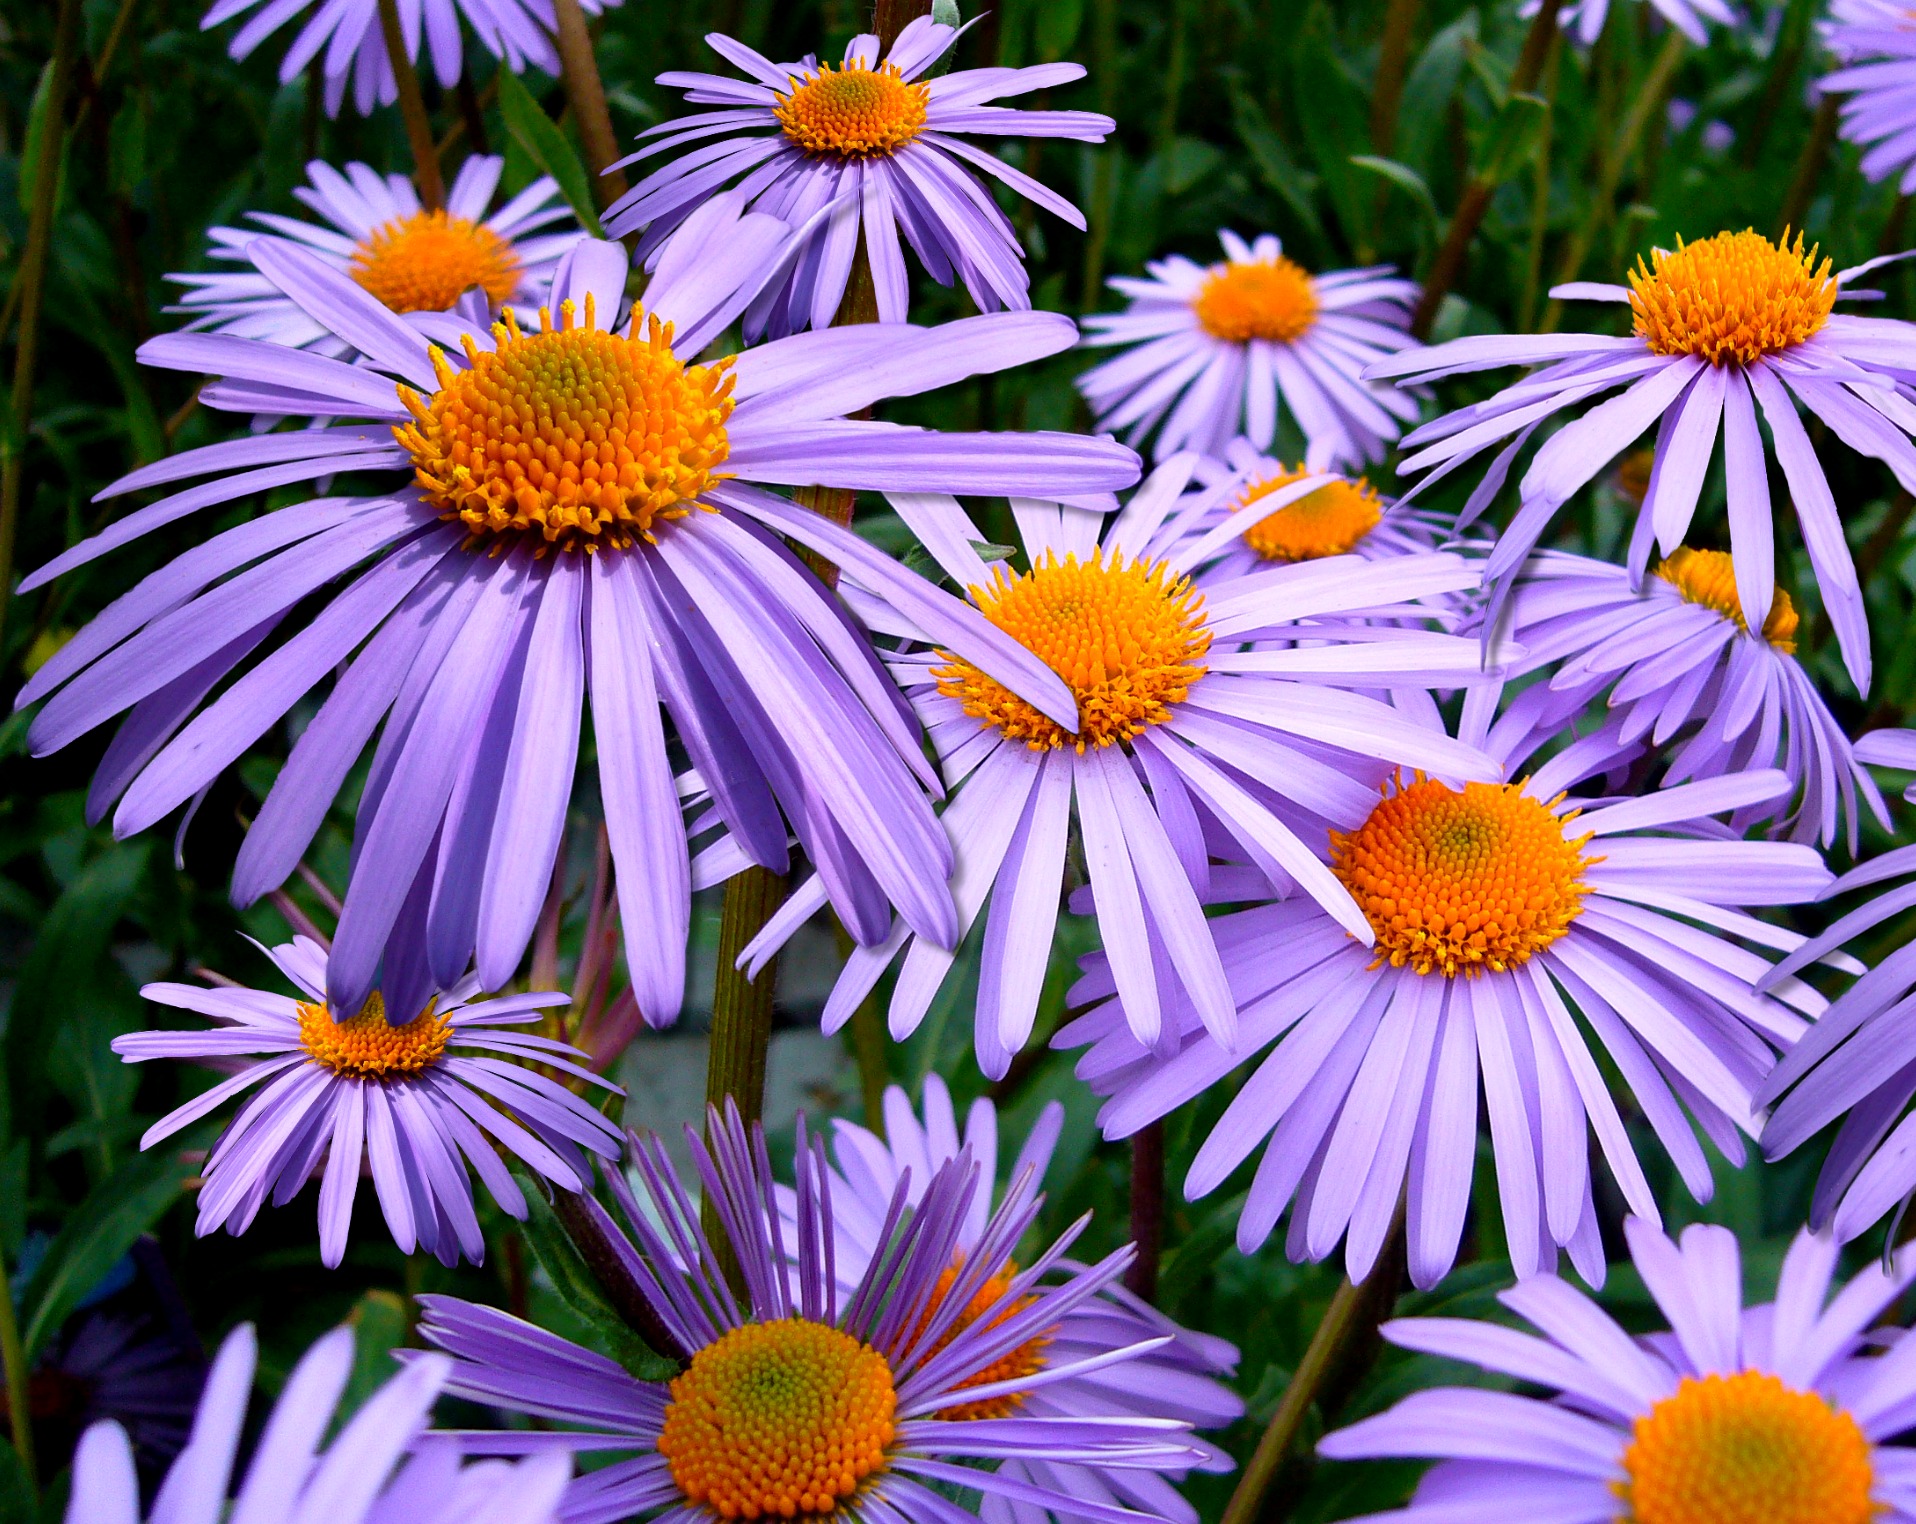
blossom, plant, flower, petal, bloom, daisy, autumn, botany, flora, wildflower, flowers, aster, coneflower, mauve, macro photography, flowering plant, daisy family, oxeye daisy, annual plant, land plant, marguerite daisy, dorotheanthus bellidiformis, aster tongolensis, michelmas daisy